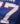
Number: 7